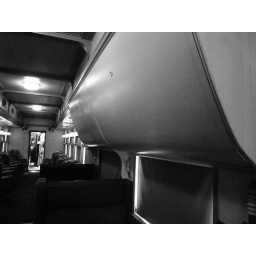
The lounge car doubles as a sleeper for the dining car crew. &lt;i&gt;Taken in film grain mode&lt;/i&gt;